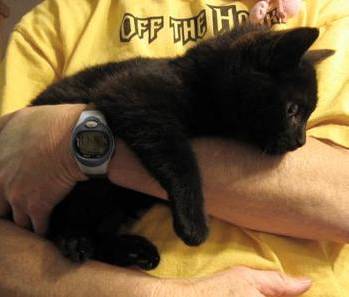
Label: cat